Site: brandenburg
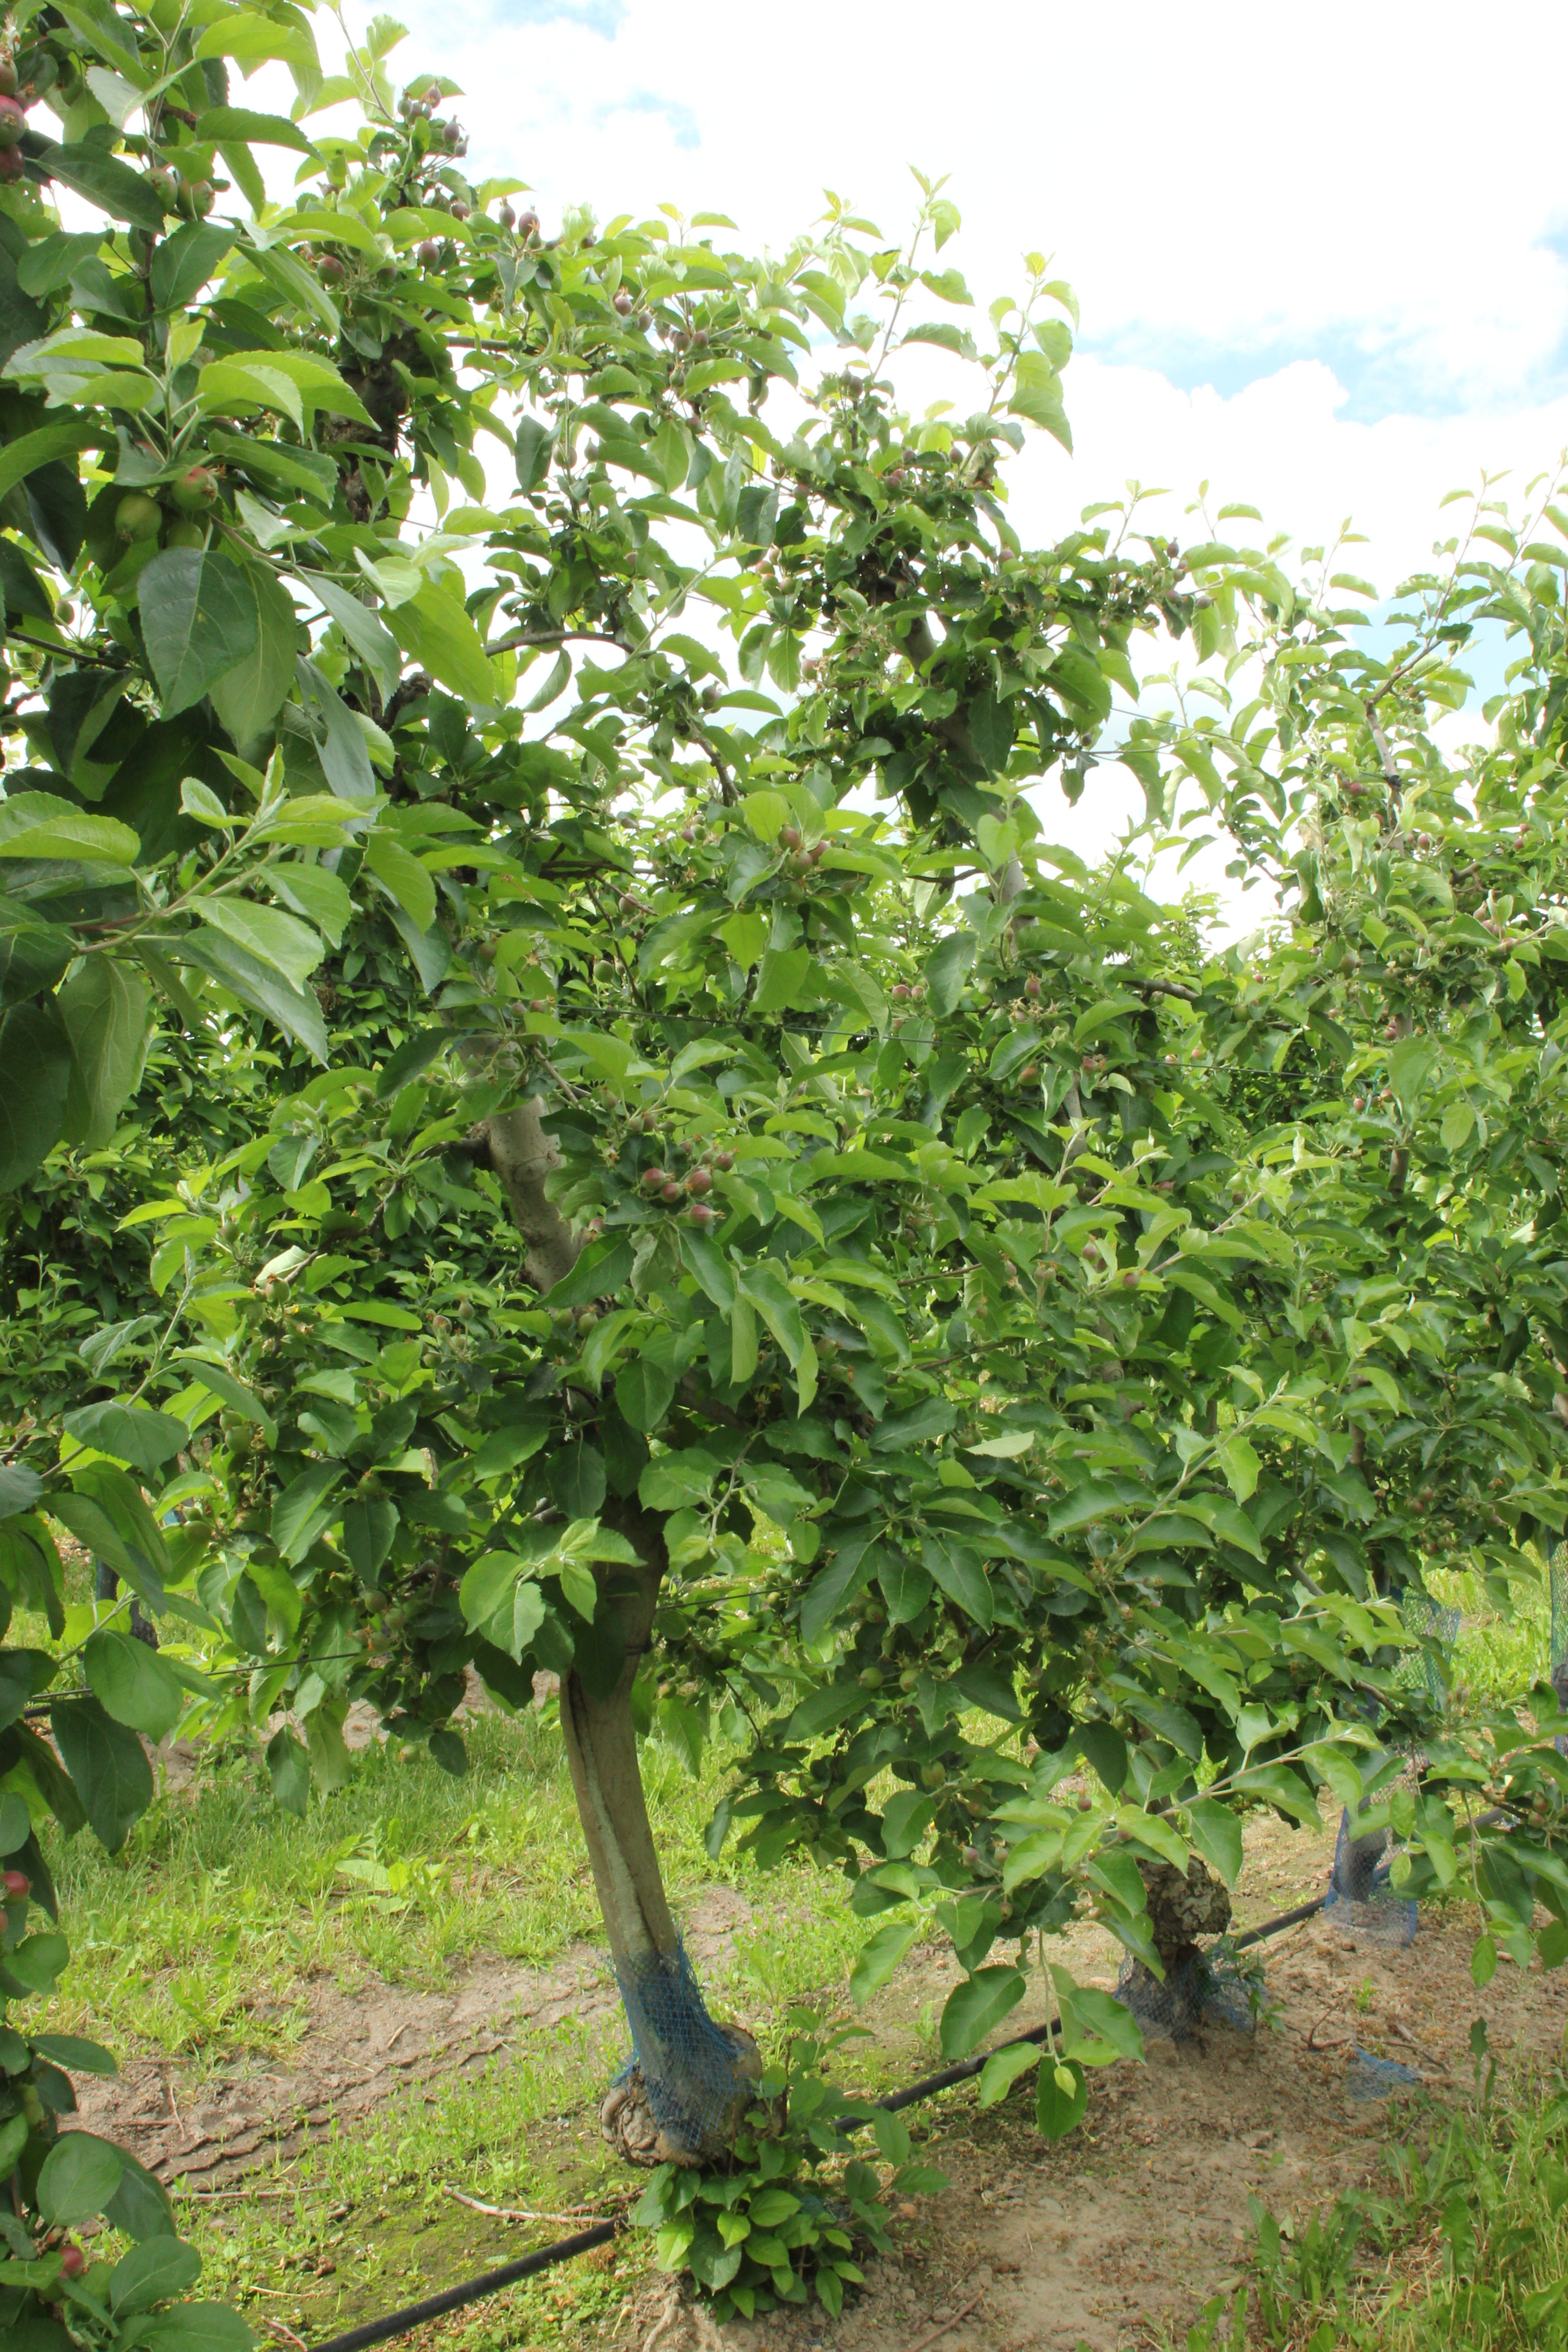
Growth stage (BBCH 72): Development of fruit